A Girl Goes Ashore

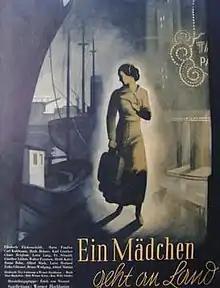

A Girl Goes Ashore is a 1938 German drama film directed by Werner Hochbaum and starring Elisabeth Flickenschildt, Günther Lüders and Heidi Kabel. It is set in the port city of Hamburg and was partly shot on location there.